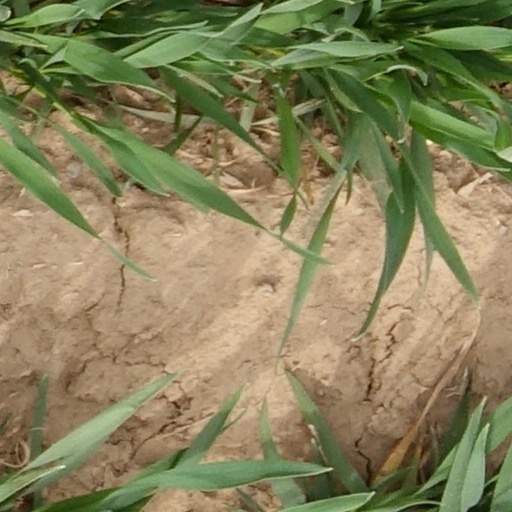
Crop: wheat